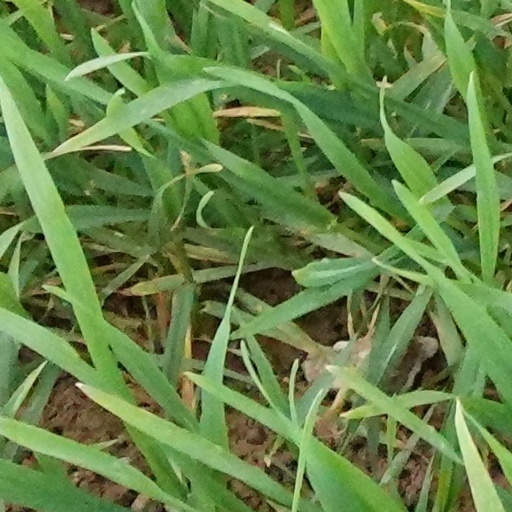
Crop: wheat